Fiat 132

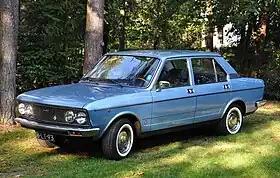
Fiat 132 after the 1974 redesign

The Fiat 132 is a large family car produced by the Italian automobile company Fiat from 1972 to 1981. An updated version of the 132, called the Argenta, was produced from 1981 to 1985.